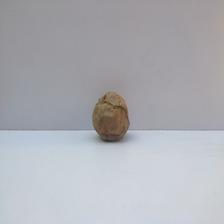
Size: Spoiled